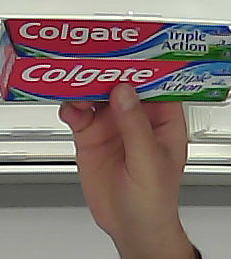
Product: colgate_toothpaste